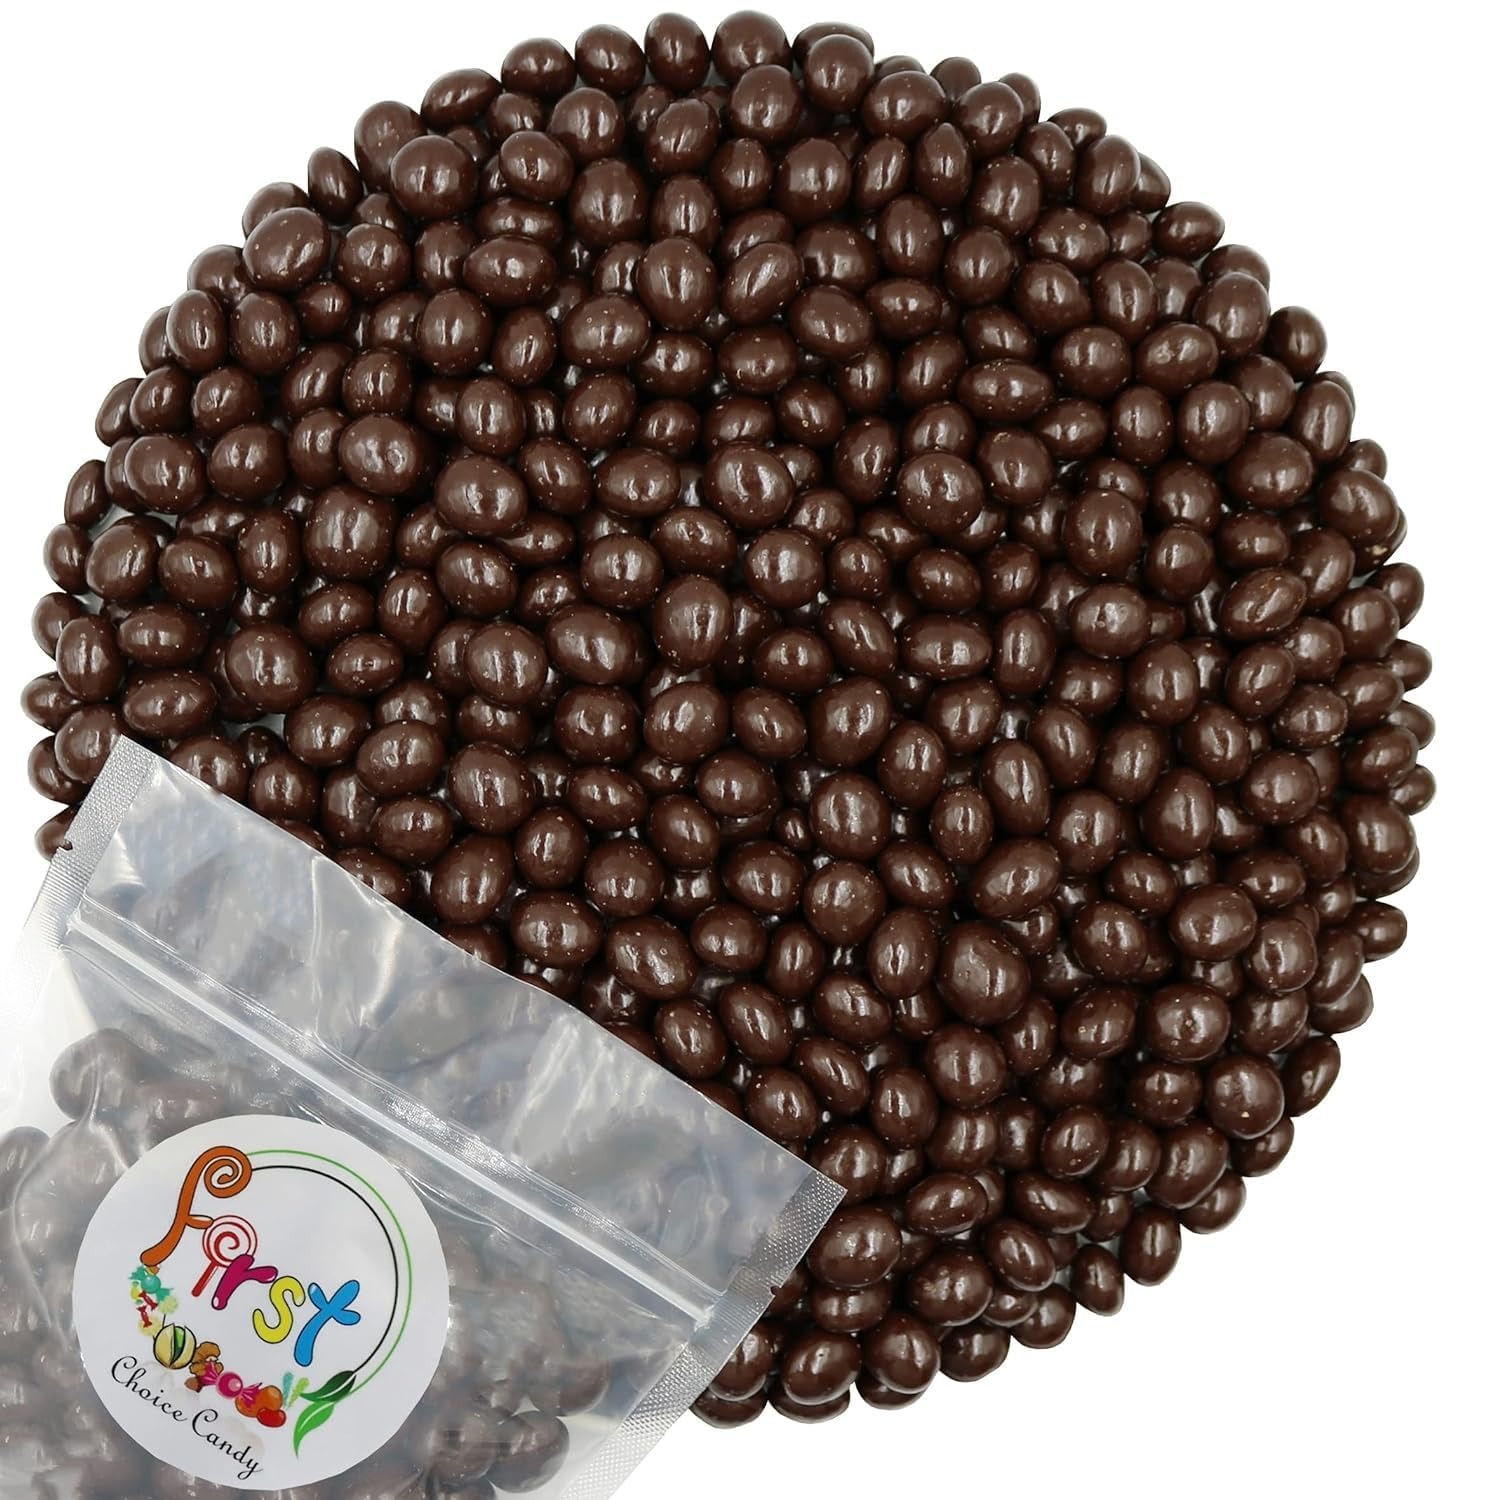
Item Name: Chocolate Covered Roasted Espresso Coffee Beans (2 Pound, Dark Chocolate)
Bullet Point 1: Roasted Espresso Beans Covered With Rich Dark Chocolate
Bullet Point 2: Great Combination Snack
Bullet Point 3: Made in USA
Bullet Point 4: Delicious Mouth Watering Experiance
Product Description: Did somebody order a wake-up call? This double whammy of eye-opening espresso and chocolate will definitely get the job done. With their creamy dark chocolate coating and morsel of fragile espresso beans, these Chocolate Covered Espresso Beans are a ''Wowza'' in your mouth. Create your own ice cream and sprinkle several handfuls of these beans into the mixer, chop them up and add them to biscotti, even drop a few in your morning cup of coffee, or set them around the house for light noshing. You won't want to set the snooze button with a morsel of one of these delectable morsels.
Value: 32.0
Unit: Ounce

Price: 25.99